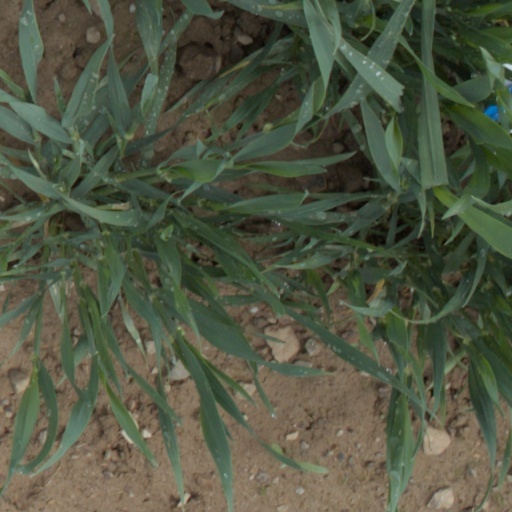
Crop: wheat